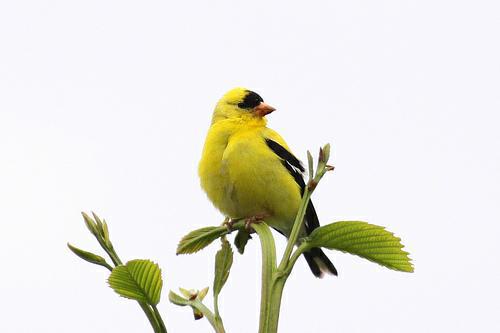
A photo of a american goldfinch